Agnes Keith, Countess of Moray

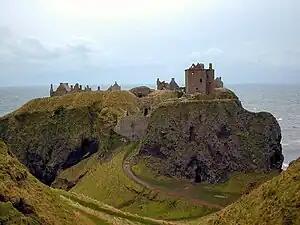
Dunnottar Castle, the birthplace of Agnes Keith

Lady Agnes Keith was born in Dunnottar Castle, Aberdeenshire, Scotland in about 1540, the eldest daughter of William Keith, 4th Earl Marischal, and Margaret Keith. Agnes's father was a member of Queen Mary's Privy Council; he had fought at the Battle of Pinkie in 1548. He died in 1581. Her paternal grandparents were Robert Keith, Master of Marischal, and Lady Elizabeth Douglas, and her maternal grandparents were Sir William Keith and Janet Gray. Agnes was a descendant of King James I of Scotland and his consort Joan Beaufort, who was in her turn the great-granddaughter of King Edward III of England.